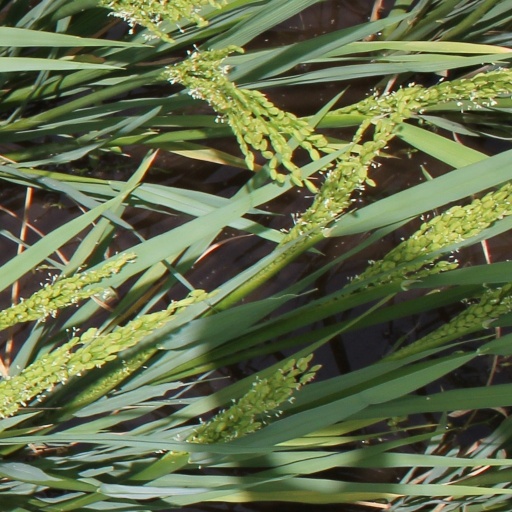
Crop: rice